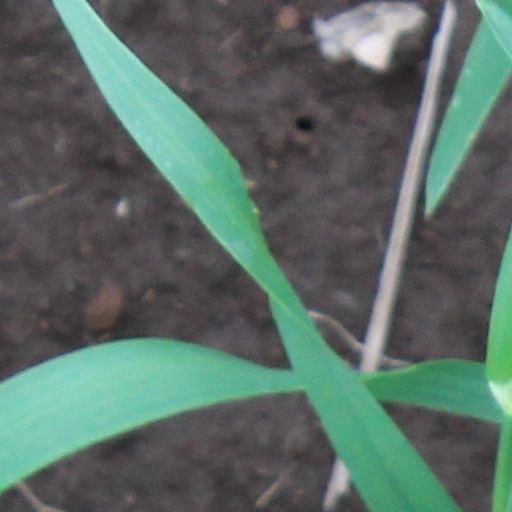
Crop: wheat